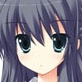
Portrait style: Anime Portrait